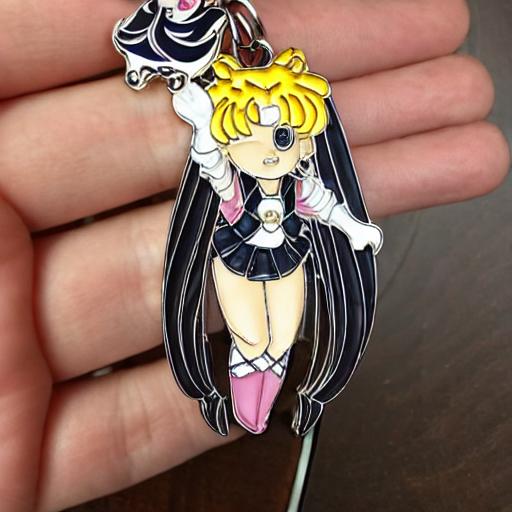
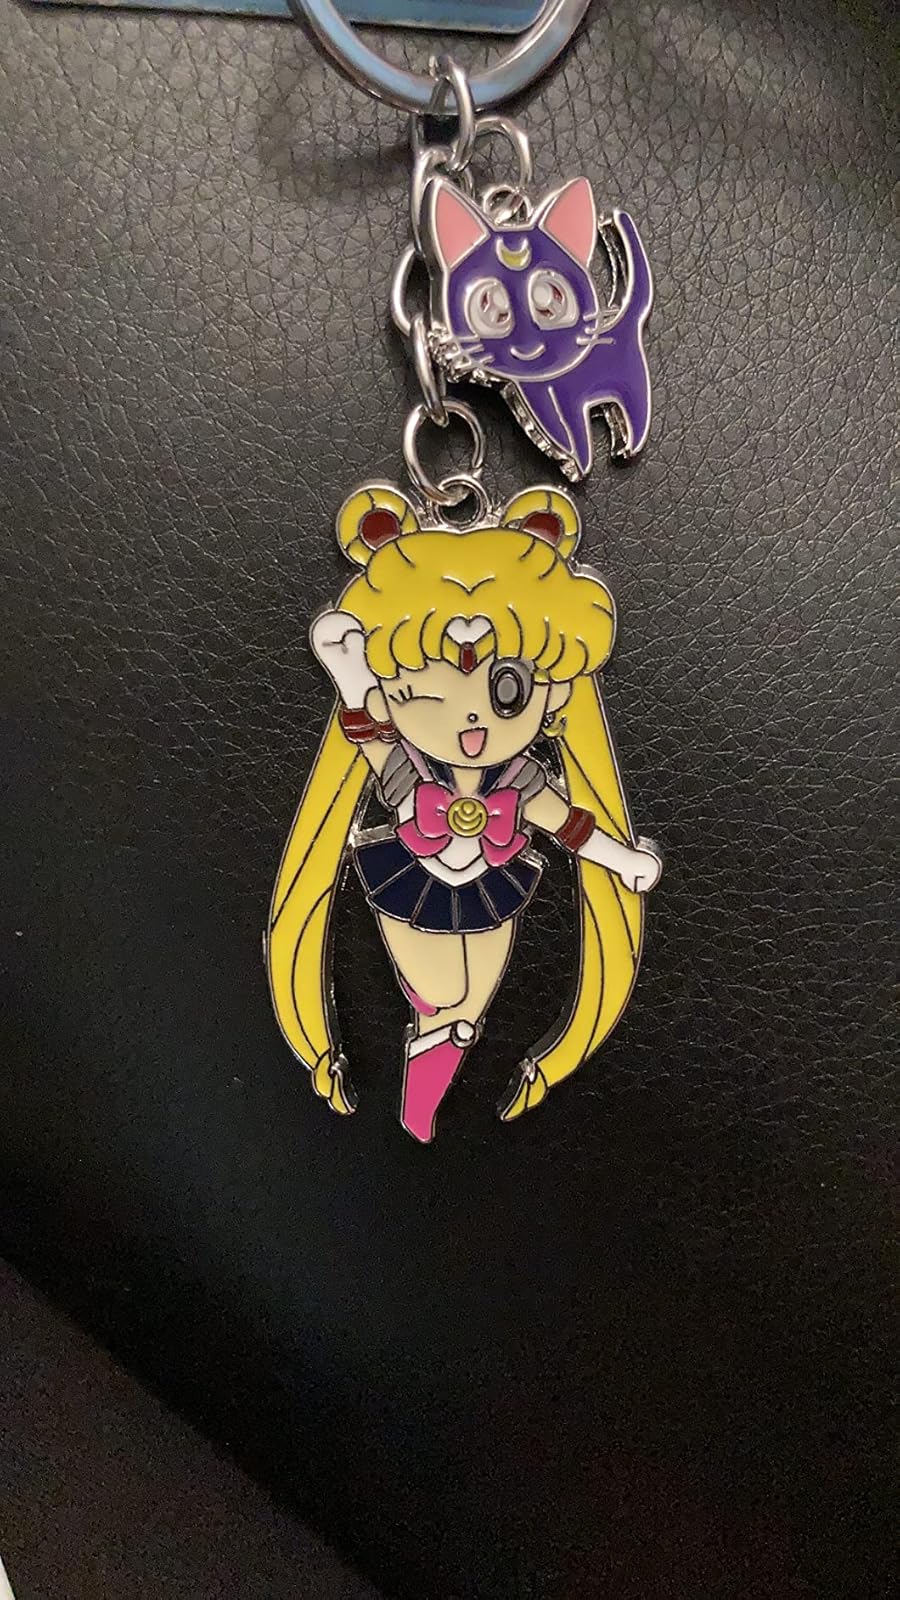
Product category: accessories_keychain
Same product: no